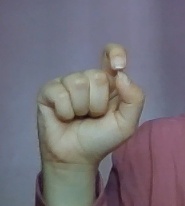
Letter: fa